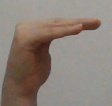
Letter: haa